American literature

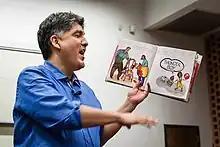
Sherman Alexie reading at the launch of "RED INK: International Journal of Indigenous Literature, Art, and Humanities" at Arizona State University in 2016

American poetry arguably reached its peak in the early-to-mid-20th century, with such noted writers as Wallace Stevens and his "Harmonium" (1923) and "The Auroras of Autumn" (1950), T. S. Eliot and his "The Waste Land" (1922), Robert Frost and his "North of Boston" (1914) and "New Hampshire" (1923), Hart Crane and his "White Buildings" (1926) and the epic cycle, "The Bridge" (1930), Ezra Pound, "The Cantos" (1917–1969). William Carlos Williams and his epic poem about his New Jersey hometown, "Paterson", Marianne Moore, E. E. Cummings, Edna St. Vincent Millay and Langston Hughes.